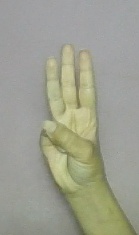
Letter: thaa